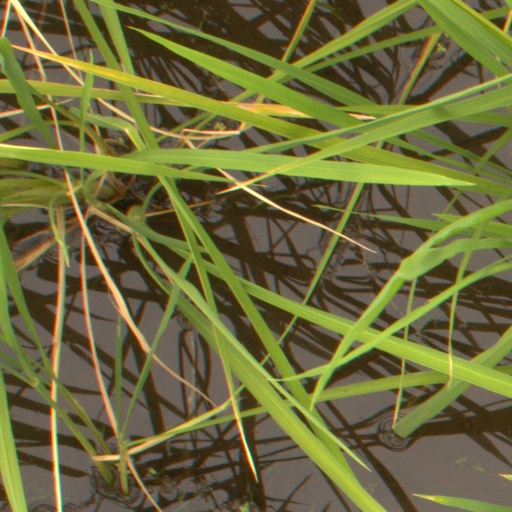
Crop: rice